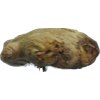
Label: ginger